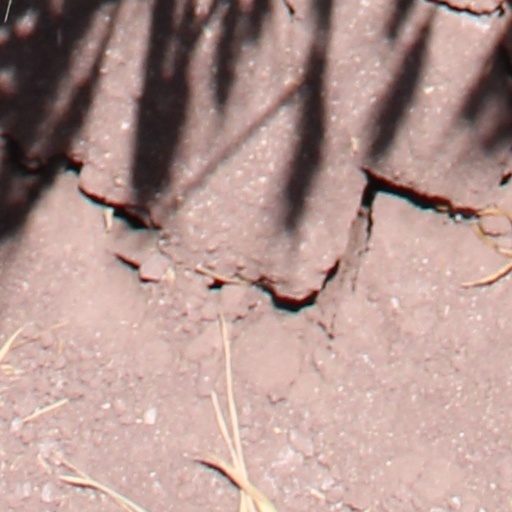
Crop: wheat